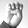
ASL letter: E